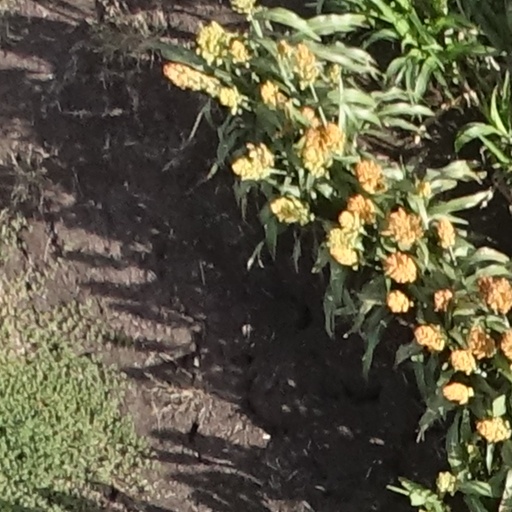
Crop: sorghum